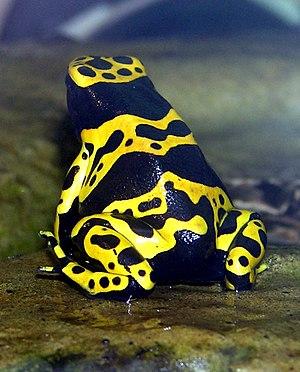
Bien que les scientifiques observent une diminution des populations de plusieurs espèces en Europe depuis les années 1950, la prise de conscience du fait que le déclin des populations d'amphibiens puisse entraîner des extinctions massives d'espèces dans le monde entier ne date que des années 1980. En 1993 déjà, plus de 500 espèces de grenouilles et de salamandres présentes sur les cinq continents présentaient un déclin de population. Aujourd’hui, le phénomène de déclin des populations d'amphibiens affecte des milliers d’espèces dans tous les types d’écosystèmes et est ainsi reconnu comme une des menaces les plus sévères, en termes d'espèces disparues ou menacées, à l'encontre de la biodiversité de notre planète.
Cette page a pour objet de présenter un arbre phylogénétique des Lissamphibia, c'est-à-dire un cladogramme mettant en lumière les relations de parenté existant entre leurs différents groupes, telles que les dernières analyses reconnues les proposent. Ce n'est qu'une possibilité, et les principaux débats qui subsistent au sein de la communauté scientifique sont brièvement présentés ci-dessous, avant la bibliographie.